Helmina von Chézy

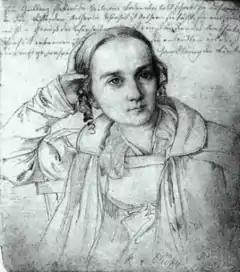
Contemporary portrait

Helmina von Chézy (26 January 178328 January 1856), née Wilhelmine Christiane von Klencke, was a German journalist, poet and playwright. She is known for writing the libretto for Carl Maria von Weber's opera "Euryanthe" (1823) and the play "Rosamunde", for which Franz Schubert composed incidental music.